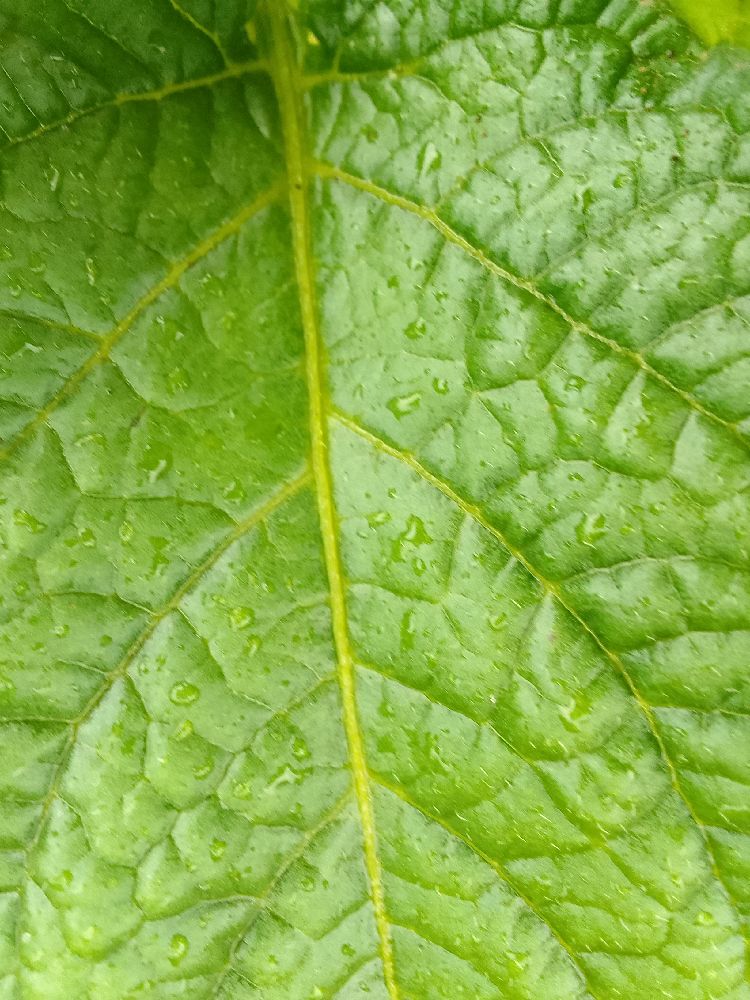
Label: Healthy